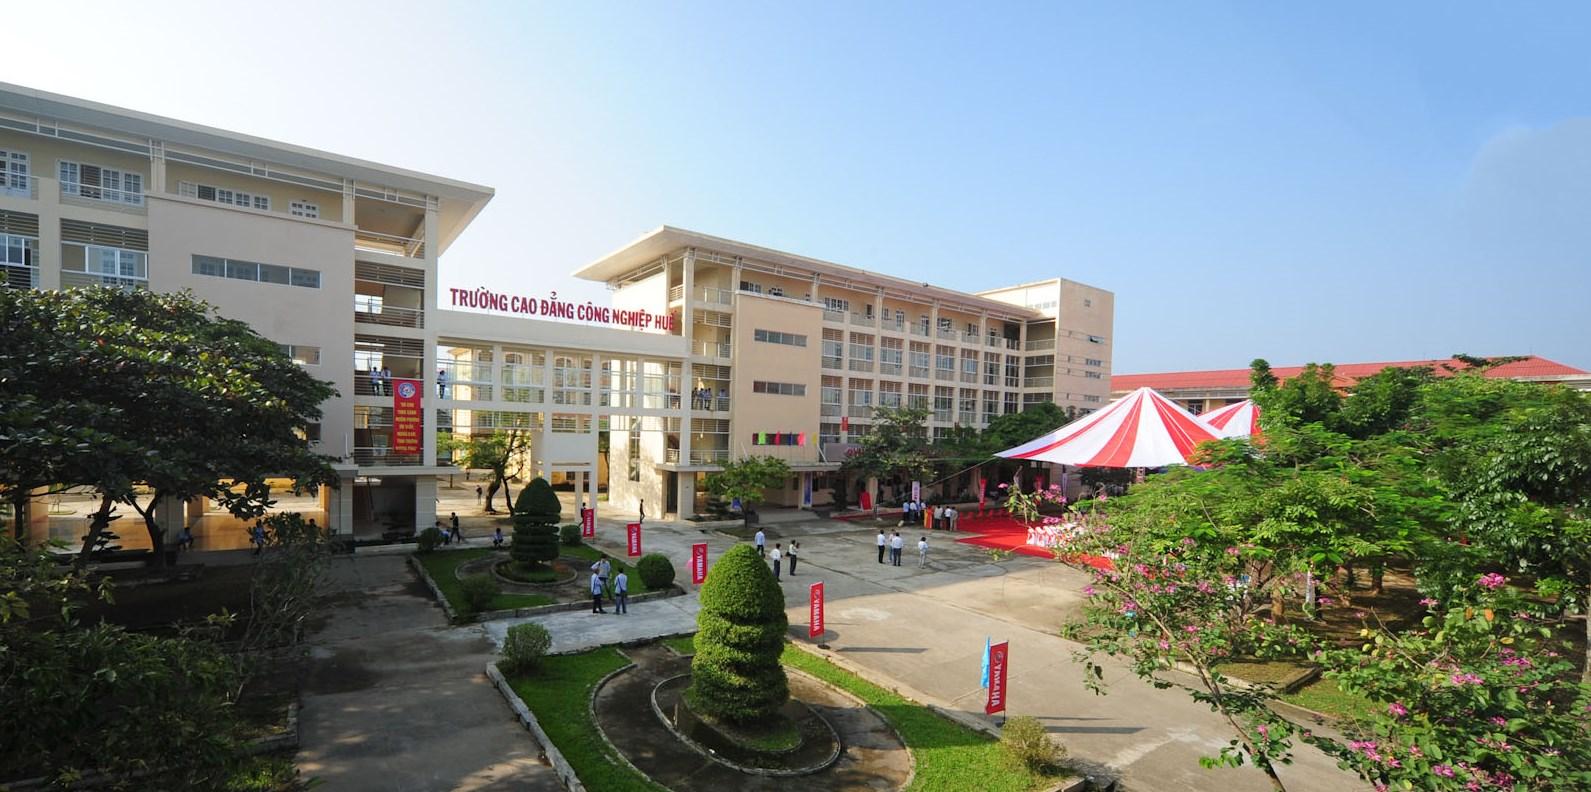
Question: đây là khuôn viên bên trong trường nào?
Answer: trường cao đẳng công nghiệp